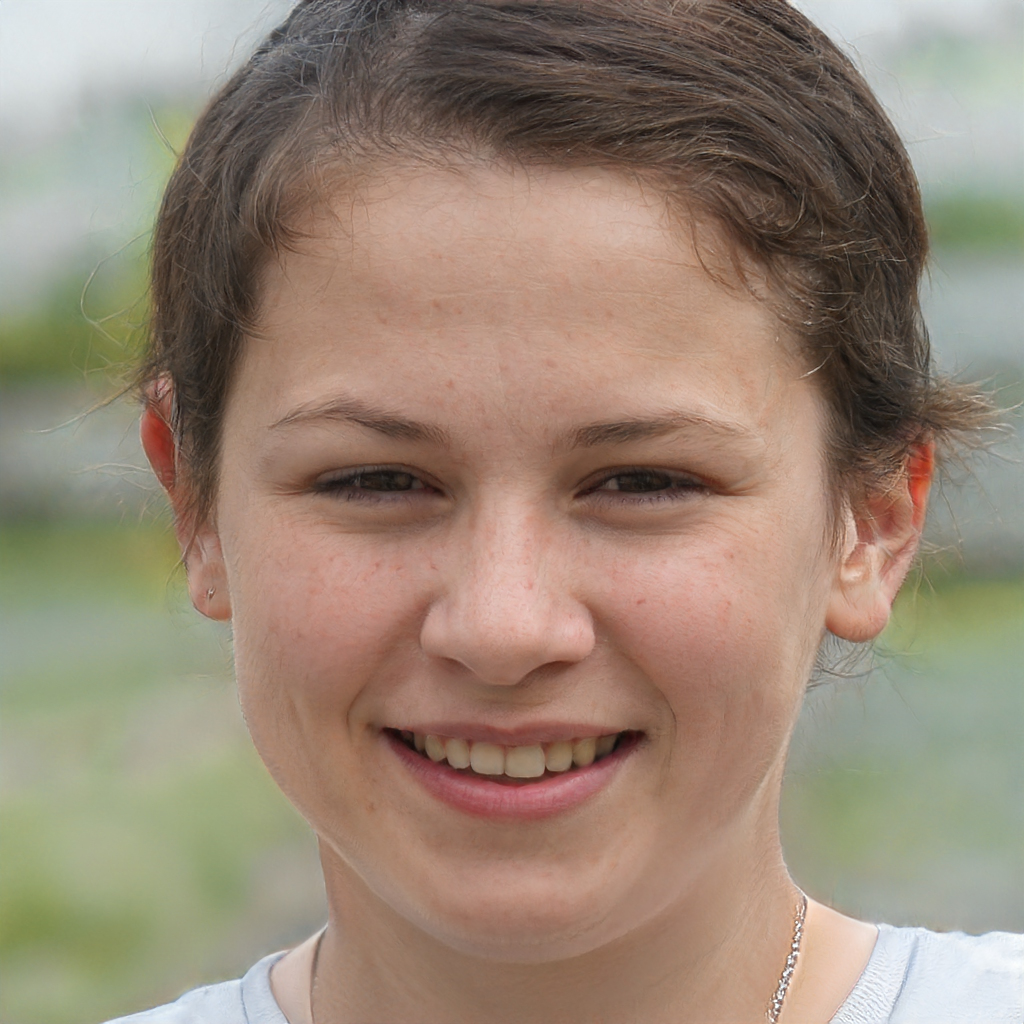
Gender: Female